Stéphane Richer

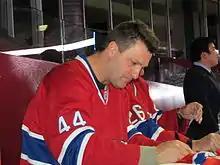
Richer in 2010

Stéphane Joseph Jean-Jacques Richer (born June 7, 1966) is a Canadian former professional ice hockey right winger.